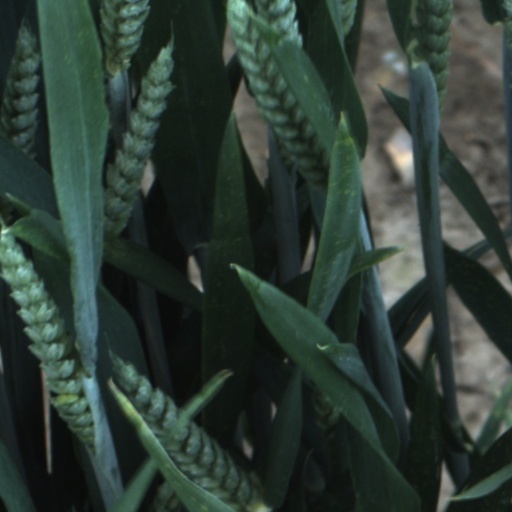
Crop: wheat